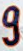
Number: 9